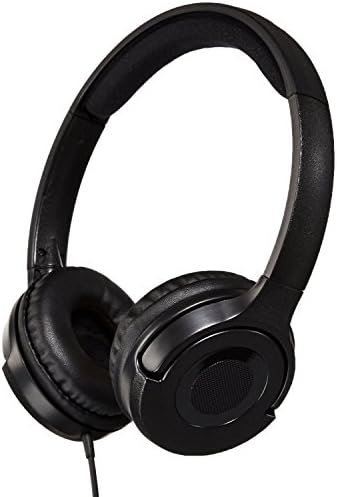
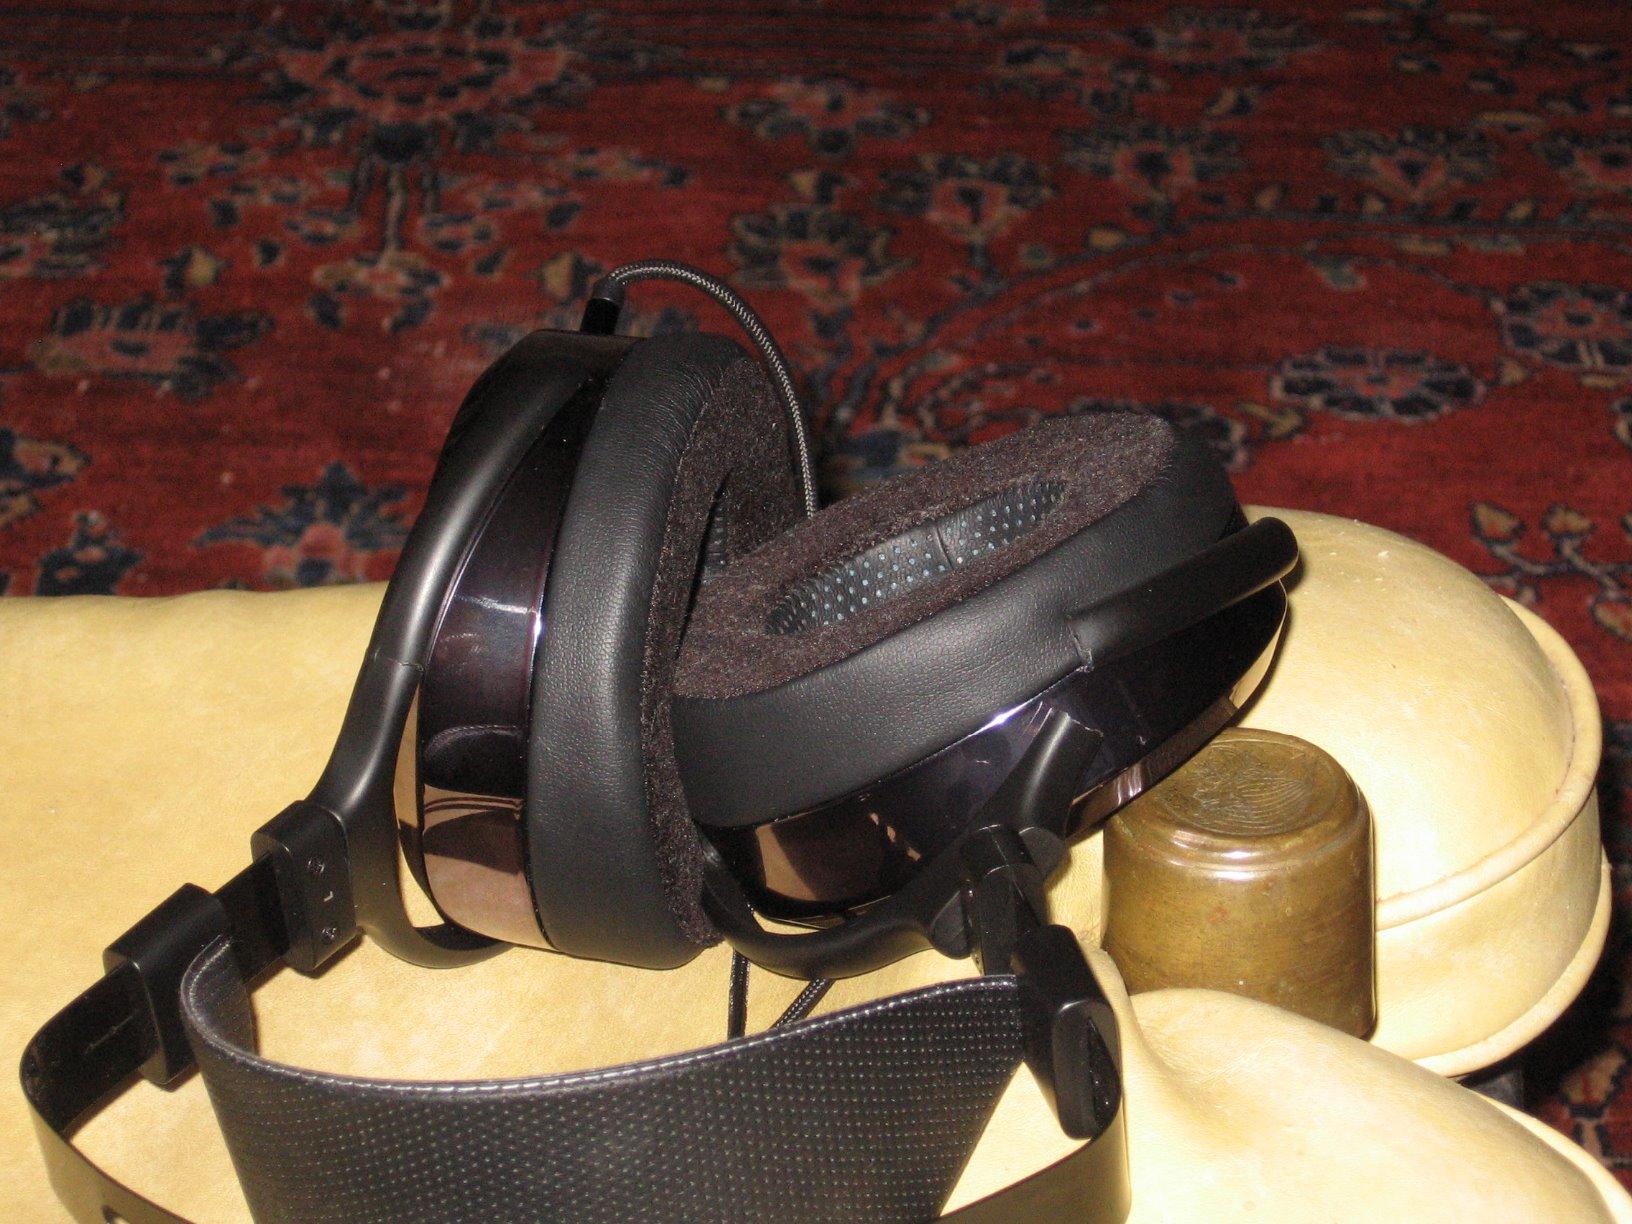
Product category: headphones
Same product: no